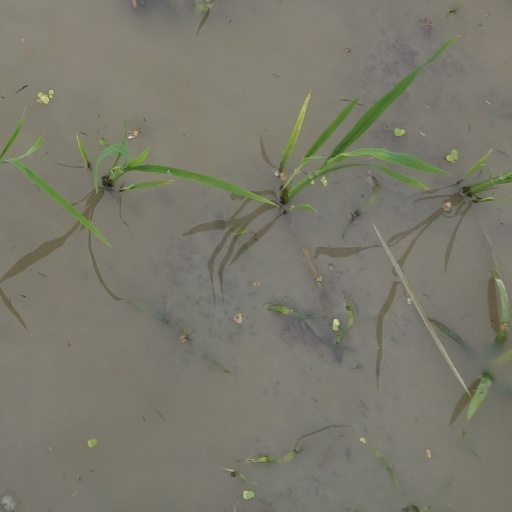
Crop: rice